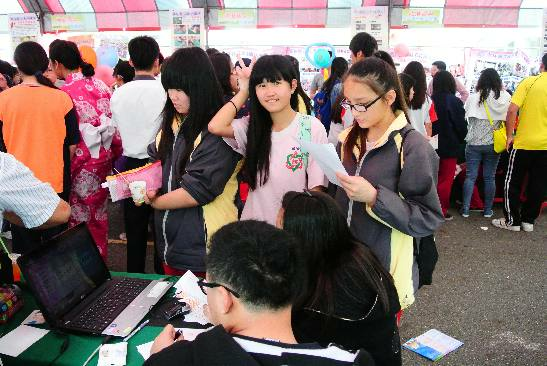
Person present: Yes